Fula people

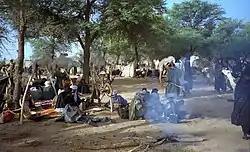
Several Wodaabe clans in Niger have gathered for a Guérewol festival

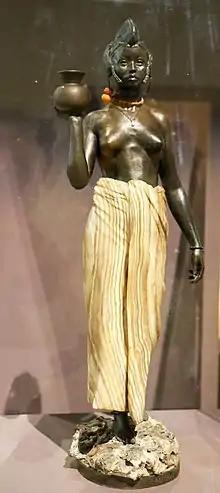
Henri Allouard (1844–1929) – "Young Fulani woman"

The Fulani, migrant Arabs and Hausa people have taken some influences from each other's cultures. Upon the success recorded in the 1804 Fulani War of Usman dan Fodio, many formerly nomadic Fulɓe subsequently joined the ruling classes of the many emirates of the Sokoto Caliphate. The Fulɓe of Hausaland dress in the clothing and speak the language of their Hausa neighbours (see Hausa–Fulani). Because they became the dominant ethnic group in these lands, the Fulɓe in the emirates outside Hausaland, like parts of Kanem-Bornu, Adamawa and Gombe, still retain much of their Fulani culture even still speaking Fulfulde as their first language. The Fulɓe who didn't settle during this period and their descendants, however, still keep an obvious distinct identity from that of the Hausa and other surrounding groups of the region. This Hausa–Fulani interaction is uncommon outside the eastern subregion of West Africa.